Ariel Rechtshaid production discography

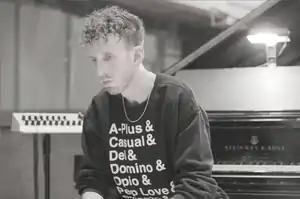
Rechtshaid in 2013

American record producer and songwriter Ariel Rechtshaid has written and produced songs for various musicians, including his bands The Hippos and Foreign Born.